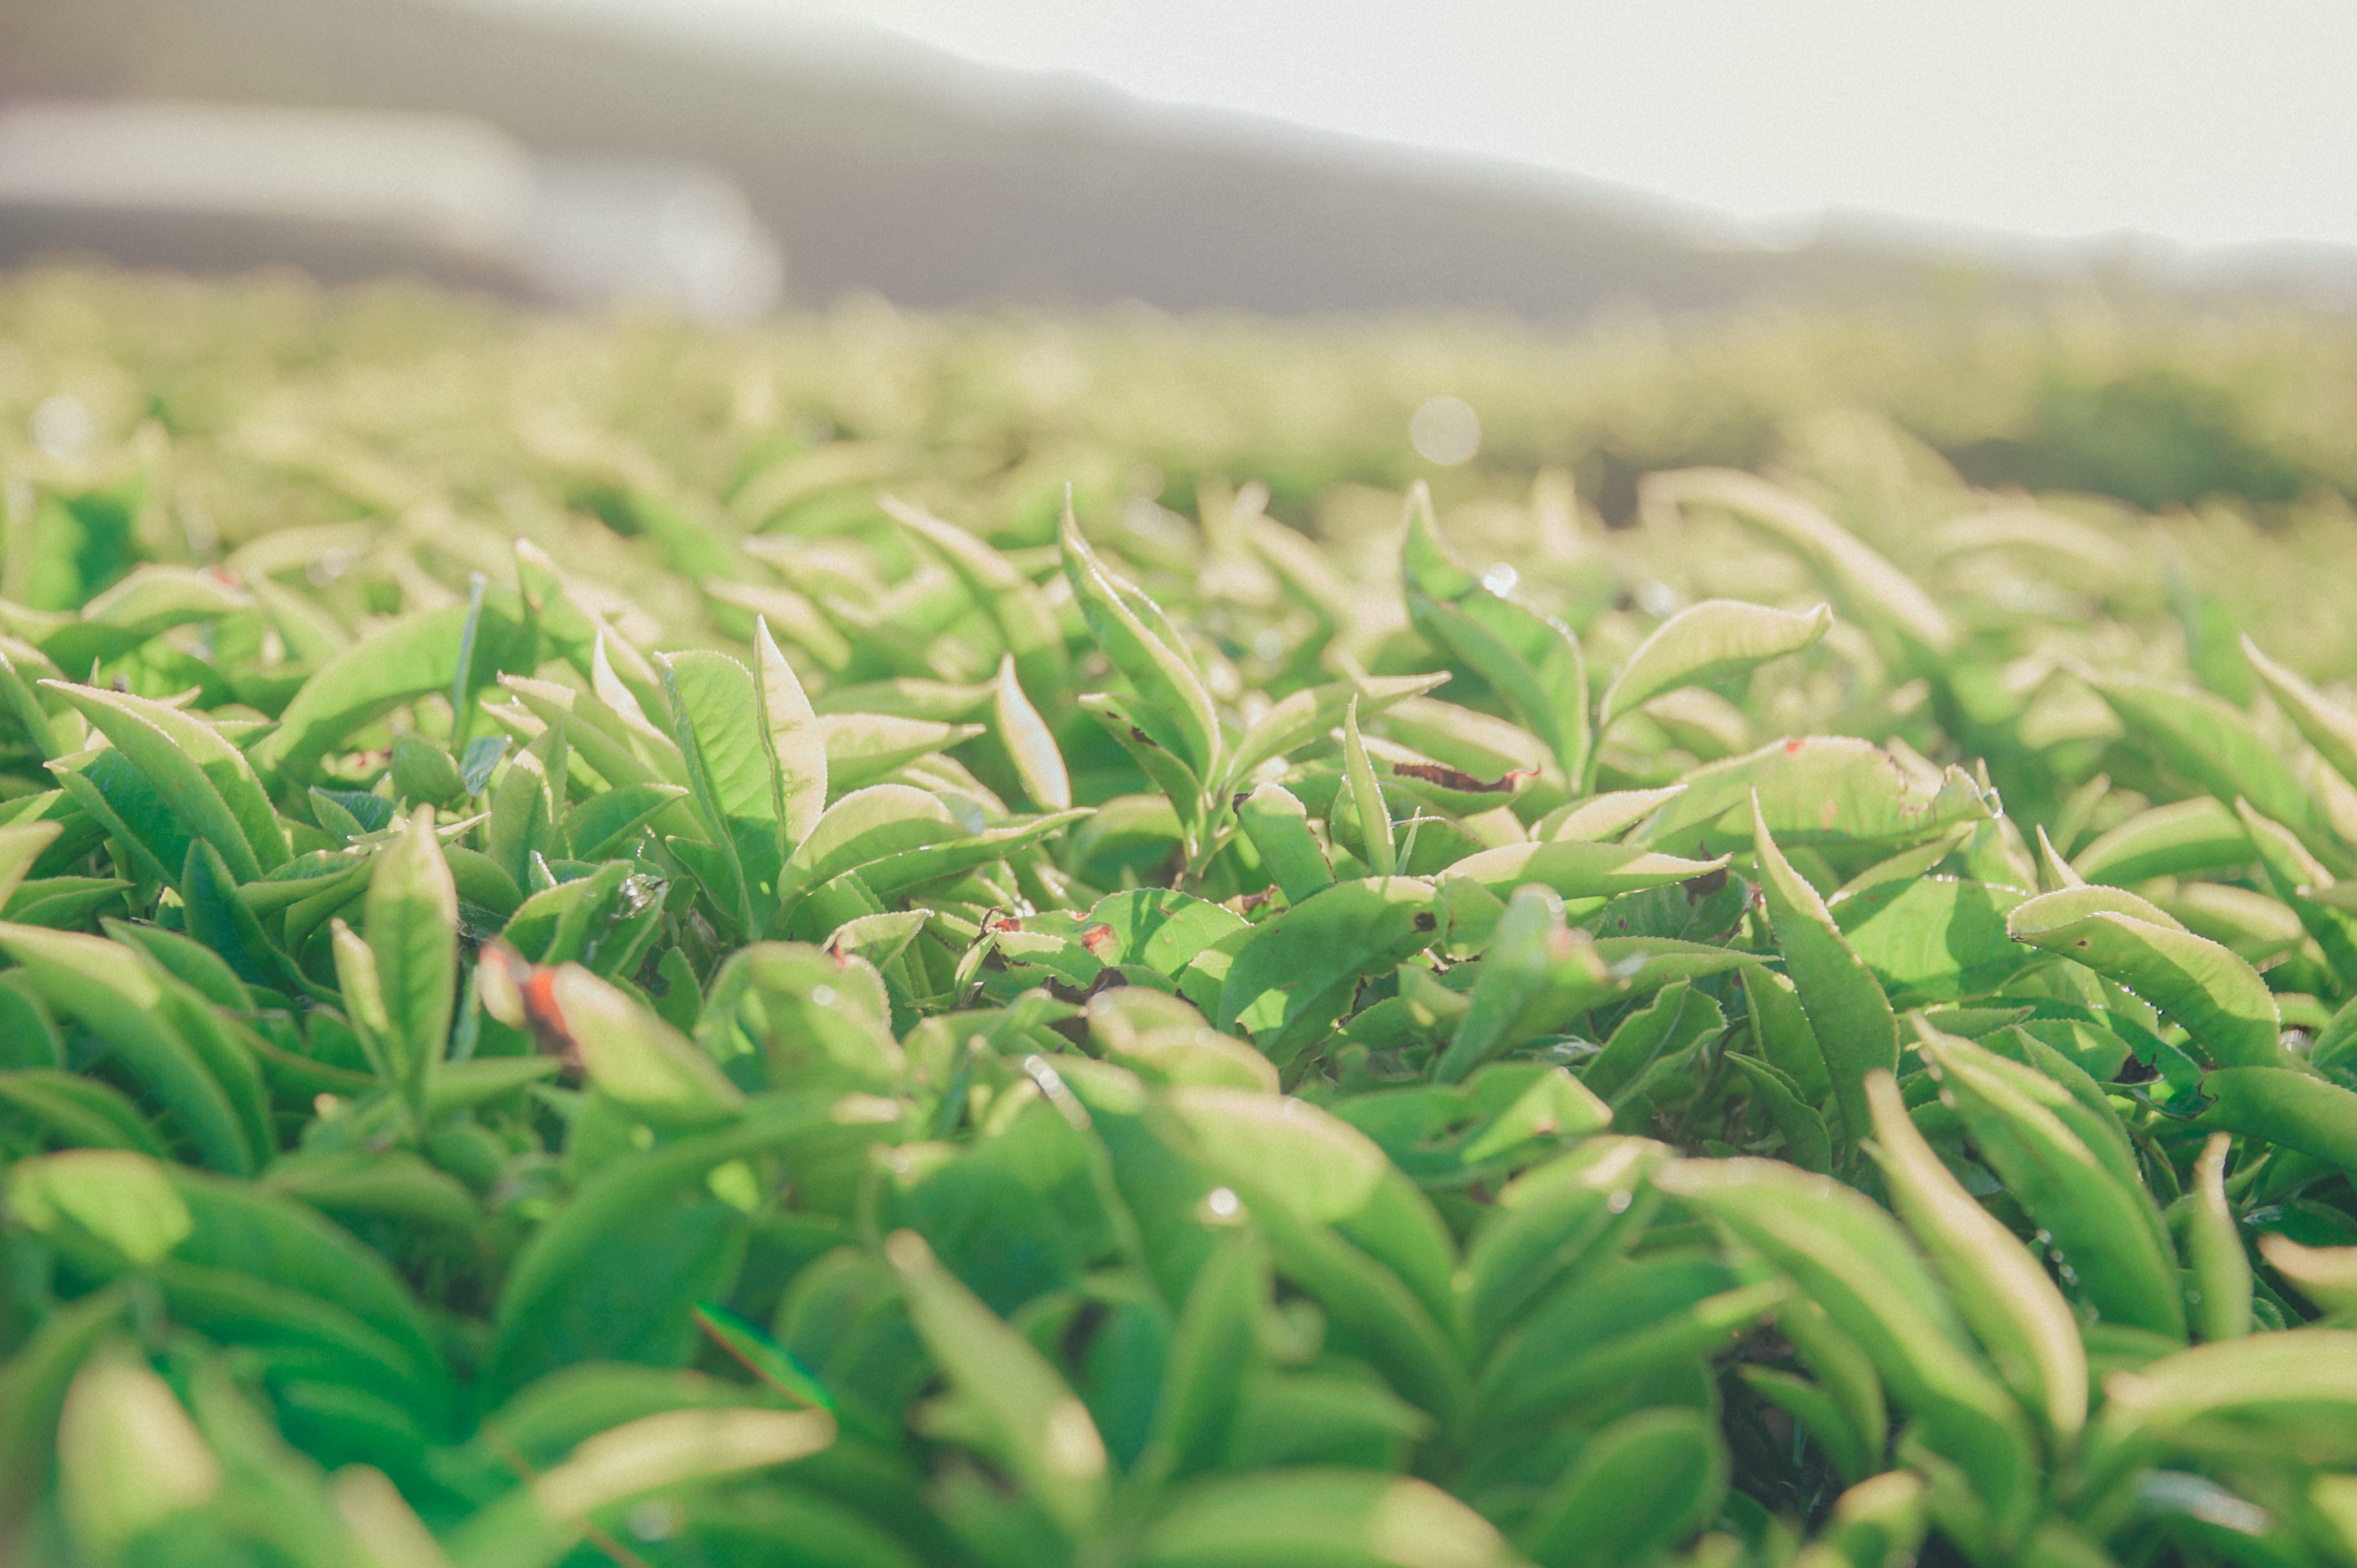
green, plant, grass, plantation, leaf, tea plant, flower, photography, crop, green tea